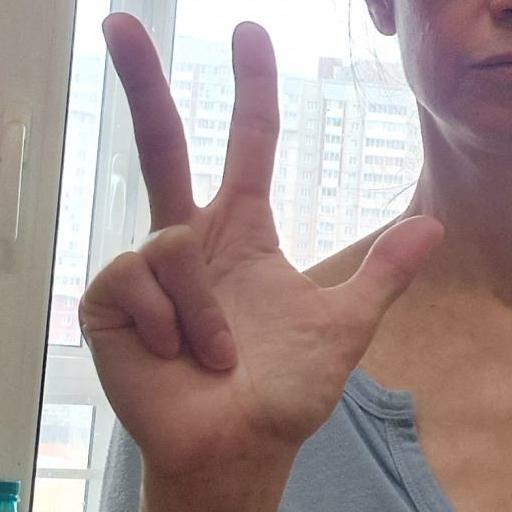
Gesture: three2